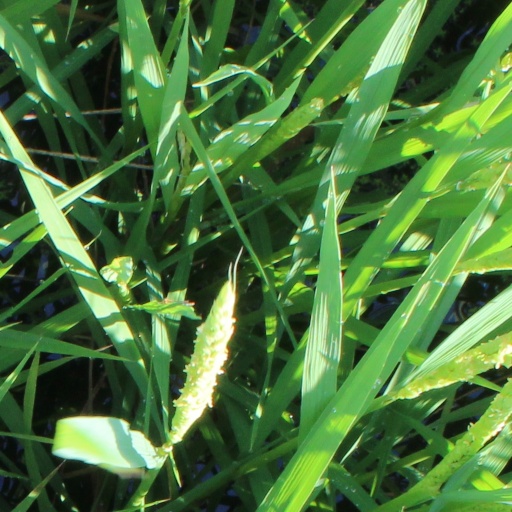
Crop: rice